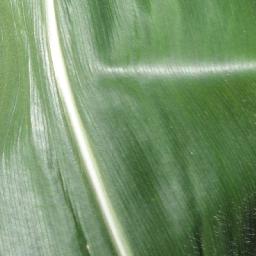
Label: Corn___healthy